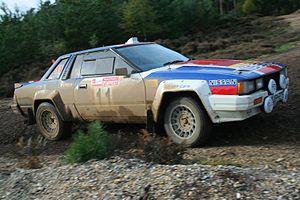
Le Groupe B est la catégorie relative aux voitures de sport modifiées et produites à 200 exemplaires, dans le règlement de la FIA. Cette catégorie est créée en 1982 pour remplacer les anciennes catégories Groupe 4 et Groupe 5.